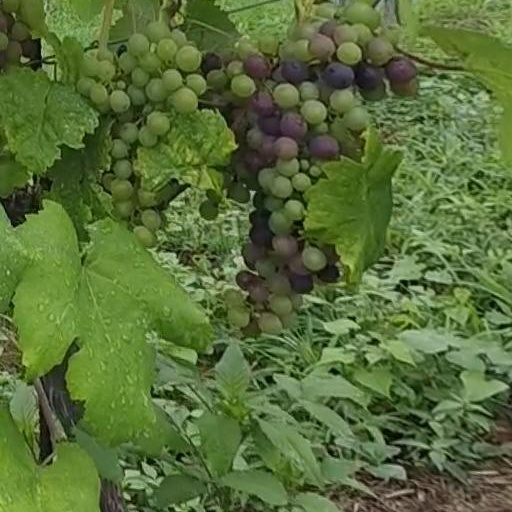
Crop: grape